Succinaldehyde

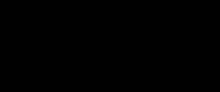
2,5-Dihydroxytetrahydrofuran, the hydrated form of succinaldehyde.

Succinaldehyde is generated by the oxidation of tetrahydrofuran with chlorine followed by hydrolysis of the chlorinated product. It can also be prepared by the hydroformylation of acrolein or the acetals thereof. Oxidation of 2,5-dimethoxytetrahydrofuran with hydrogen peroxide is yet another route to succinaldehyde.